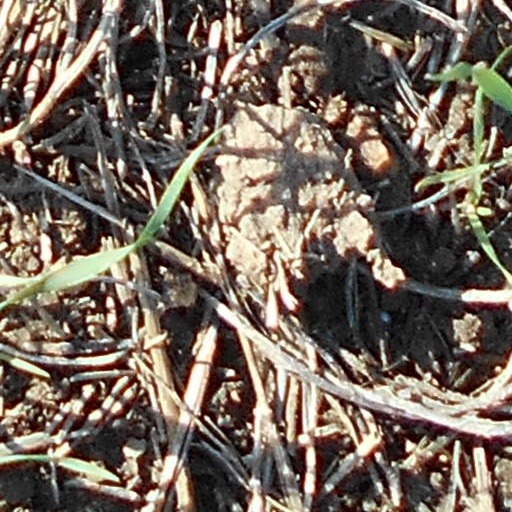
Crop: wheat